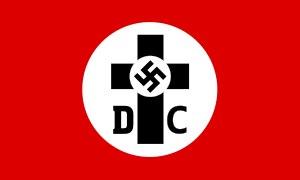
Les Chrétiens allemands étaient un mouvement raciste et antisémite au sein du protestantisme allemand. En 1933, ils prennent le pouvoir au sein de l'Église protestante du Reich nouvellement constituée. Les opposants se regroupent alors dans l'Église confessante.
Le christianisme positif était l'expression employée par les idéologues nazis dès le début des années 1920 pour désigner un christianisme conforme à leurs présupposés racistes.